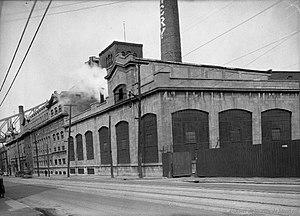
Brasserie Molson, rue Notre-Dame, Montréal
La brasserie Molson est une brasserie installée à Montréal au Québec, depuis 1786. L'ensemble de la brasserie s'inscrit dans un quadrilatère délimité par le fleuve Saint-Laurent au sud, la rue Notre-Dame au nord, l'avenue Papineau à l'est et la rue Montcalm à l'ouest.